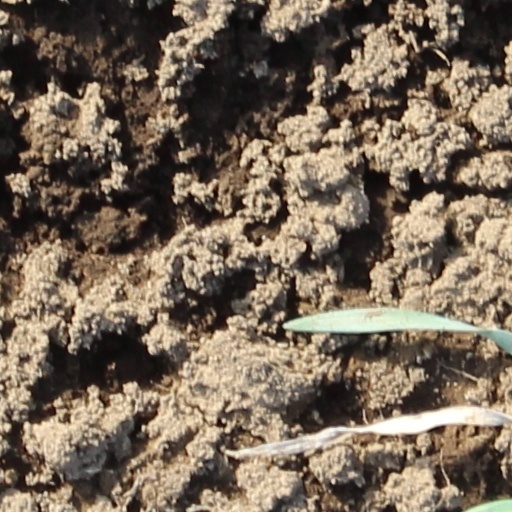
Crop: wheat